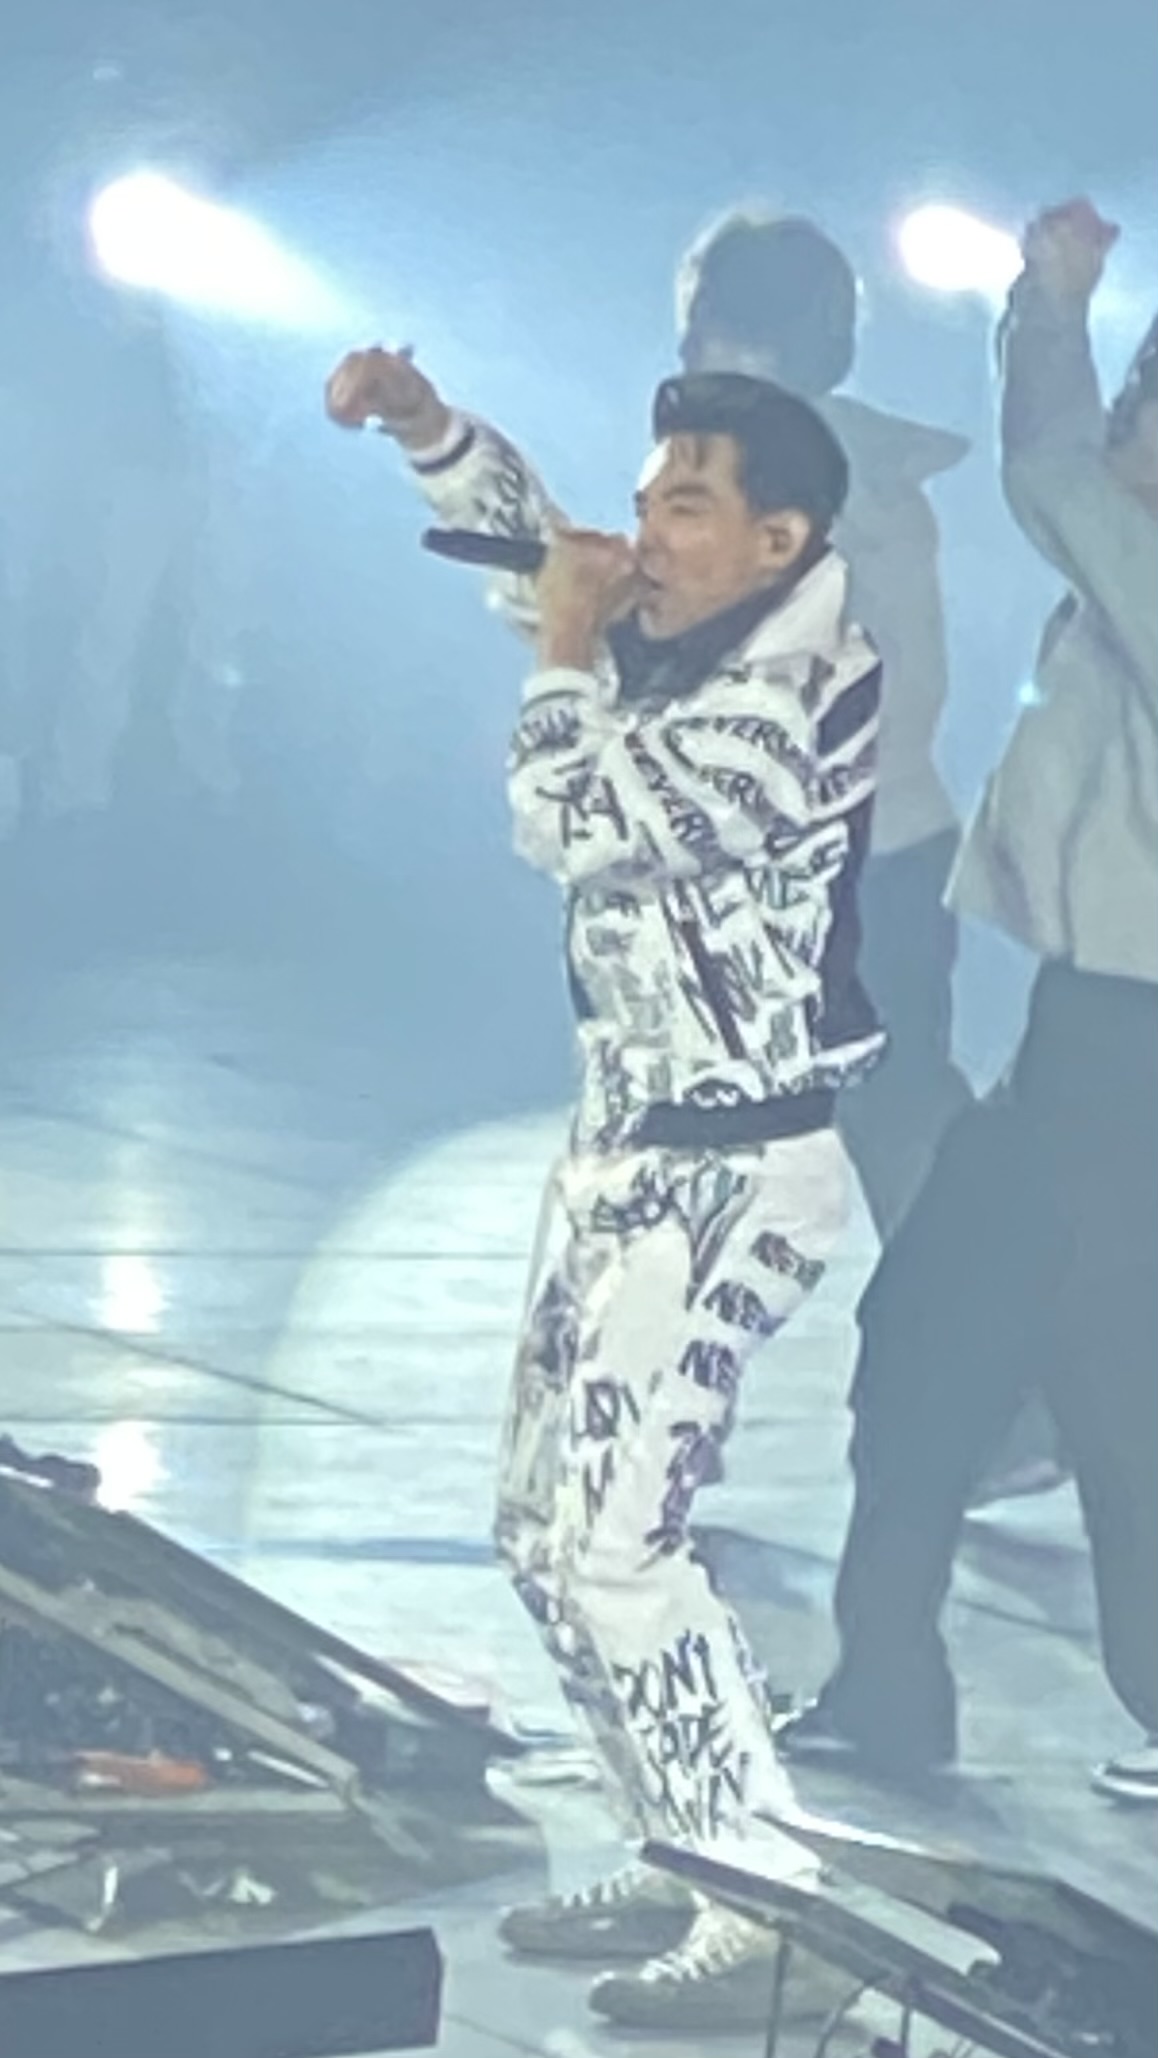
ปฏิภาณ ปฐวีกานต์

| name = ปฏิภาณ ปฐวีกานต์
| image = มอส ปฏิภาณ GRAMMY X RS 90’s Versary Concert.jpg
| caption = ปฏิภาณในคอนเสิร์ตแกรมมี่ อาร์เอส คอนเสิร์ตส|แกรมมี่ อาร์เอส ไนน์ตีส์เวอร์ซารี เมื่อ พ.ศ. 2566
| birth_name = สาธิต ตั้งโสภณ
| birth_place = กรุงเทพมหานคร ประเทศไทย
| nationality = ไทย
| education = โรงเรียนพันธะศึกษาโรงเรียนโยธินบูรณะมหาวิทยาลัยเทคโนโลยีราชมงคลตะวันออก วิทยาเขตอุเทนถวาย
| alma_mater = มหาวิทยาลัยเทคโนโลยีพระจอมเกล้าพระนครเหนือ
| years_active = พ.ศ. 2533–ปัจจุบัน
| spouse = ดวงพร ปฐวีกานต์(2554–ปัจจุบัน)
| children = สิสราญ ปฐวีกานต์ธานธาดา ปฐวีกานต์
| mother = บุษฎี ปฐวีกานต์
| father = กฤษณ์ ปฐวีกานต์
| family = ดุสิตา ปฐวีกานต์ (พี่สาว)
| awards = #รางวัล|ดูในบทความ
| module = กล่องข้อมูล นักร้อง
| embed = yes
| ชื่อจริง = ปฏิภาณ ปฐวีกานต์
| ค่าย = เอ็กแซ็กท์จีเอ็มเอ็ม แกรมมี่ช่องวัน 31
| เครื่องดนตรี = เสียงร้อง
ปฏิภาณ ปฐวีกานต์ (เกิด 23 มีนาคม พ.ศ. 2516) ชื่อเล่น มอส เป็นนักร้องและนักแสดงไทยเชื้อสายจีน|ชาวไทยเชื้อสายจีน จากค่ายจีเอ็มเอ็ม แกรมมี่ โด่งดังจากภาพยนตร์ กลิ้งไว้ก่อนพ่อสอนไว้ และละครซิตคอม 3 หนุ่ม 3 มุม
== ประวัติ ==
ปฏิภาณ ปฐวีกานต์ มีชื่อเดิมว่า สาธิต ตั้งโสภณ ต่อมาเปลี่ยนนามสกุลเป็น ปฏิภาณ ปฐวีกานต์ เมื่ออายุ 15 ปี ดารานักแสดงคนไหนบ้างที่เปลี่ยนทั้งชื่อและนามสกุล ในปี พ.ศ. 2531 เกิดเมื่อวันศุกร์ที่ 23 มีนาคม พ.ศ. 2516 เกิดที่ กรุงเทพมหานคร ที่โรงพยาบาลวชิรพยาบาล เป็นบุตรของนายกฤษณ์ และนางบุษฎี ปฐวีกานต์ มีพี่น้อง 2 คน เป็นคนสุดท้อง มีพี่สาว 1 คน ชื่อ ดุสิตา ปฐวีกานต์ (หม่อน) ส่วนสูง 178 จบการศึกษาระดับประถมศึกษาจากโรงเรียนพันธะศึกษา มัธยมศึกษาตอนต้นจากโรงเรียนโยธินบูรณะ ปวช.1-ปวส. ที่ มหาวิทยาลัยเทคโนโลยีราชมงคลตะวันออก วิทยาเขตอุเทนถวาย ปริญญาตรีครุศาสตร์อุตสาหกรรมบัณฑิต สาขาวิชาวิศวกรรมโยธา จาก มหาวิทยาลัยเทคโนโลยีพระจอมเกล้าพระนครเหนือ ได้ประกาศนียบัตรจากโรงเรียนการดนตรี สาขา VIT ENCORE จาก Musicians Institute in Hollywood ณ แคลิฟอร์เนีย ประเทศสหรัฐอเมริกา และ Web Design เมลเบิร์น ออสเตรเลีย "Mos Patiparn's Education" - Thai Stars : Mos Patiparn Pataweekarn
=== เข้าวงการ ===
เริ่มเข้าวงการเมื่ออายุ 16 ปี จากการชักนำของ "พจน์ อานนท์" โดยการถ่ายแบบในนิตยสาร "เธอกับฉัน" ในปี 2533 แสดงภาพยนตร์เรื่องแรก "กลิ้งไว้ก่อนพ่อสอนไว้" โด่งดังจนทำลายสถิติรายได้ภาพยนตร์สูงสุดในประวัติศาสตร์ในขณะนั้น และได้ร่วมงานกับเอ็กแซ็กท์เป็นครั้งแรกโดยรับบทเป็น "พีรพล" ในละครเรื่อง "3 หนุ่ม 3 มุม"
=== เริ่มเป็นที่รู้จัก ===
ต่อมาในปี 2535 แกรมมี่ได้จับเซ็นสัญญาเป็นนักร้องมีผลงานอัลบั้มแรกในชีวิต คือชุด "เอ้อเฮอ" และประสบความสำเร็จสูงสุดได้ 1 ล้าน 5 แสนแผ่นจากอัลบั้ม Mr.Mos จนปัจจุบันมีอัลบั้มรวม 9 อัลบั้ม และ 10 อัลบั้มพิเศษ ตอนเด็ก ๆ มอส มีความใฝ่ฝันอยากตั้งวงดนตรีของตัวเอง วงดนตรีที่มอสร่วมตั้งกับเพื่อน ชื่อวง "หมึกหกเลอะมุ้ง" ต่อด้วยผลงานด้านการแสดงมีผลงานละครเวทีเรื่องแรกคือ บางกอก 2485 เดอะมิวสิคัล ต่อด้วยละครเวทีที่ประสบความสำเร็จด้านยอดผู้ชมอย่าง ฟ้าจรดทราย เดอะมิวสิคัล นอกจากนี้ยังมีผลงานละครกับ เอ็กแซ็กท์ และ ช่อง 7 อีกหลายเรื่อง อาทิ หัวใจช็อกโกแลต, อุบัติเหตุหัวใจ, รักเกินพิกัดแค้น และ ด้วยแรงแห่งรัก
ปัจจุบันเป็นศิลปินและนักแสดงในสังกัด เอ็กแซ็กท์ ของ จีเอ็มเอ็ม แกรมมี่ มีผลงานละครดราม่าให้ชมทุกปี ละครซิตคอม ผู้กองเจ้าเสน่ห์ มีการฉายต่อเนื่องมาหลายปี และเป็นพิธีกรร่วมกับ ทรงสิทธิ์ รุ่งนพคุณศรี และ ศักดิ์สิทธิ์ แท่งทอง ในรายการ "3 หนุ่ม 3 มุม ทูไนท์"
ในวันที่ 28 กันยายน 2566 เขาได้ปล่อยซิงเกิลใหม่ในรอบ 15 ปีชื่อ โรแมนติก ซินโดรม ภายใต้สังกัดใหม่อย่าง Hello Entertainment ที่เจ้าตัวเป็นเจ้าของและผู้บริหาร ซิงเกิลเเรกในรอบ 15 ปี ‘มอส ปฎิภาณ’ ปล่อย ‘Romantic Syndrom’
== ผลงานเพลง ==
; อัลบั้ม
* 2535　　Mos เอ้อเฮอ
* 2537　　Mr.Mos ไม่รัก...ไม่ได้แล้ว
* 2538　　Moving Mos
* 2540　　Mos แมวหมู่
* 2541　　Mos Patiparn ปาร์ตี้
* 2544　　Mr.Mos ตอน Happy Trip...สลัด สะบัด
* 2545　　Mos Special 11 * ฉลองปีที่ 11 ในวงการ
* 2548　　Mos Patiparn
* 2551　　9 Mos (Nine Mos)
; อัลบั้มพิเศษ
* 2538　　อัลบั้มรวมเพลงประกอบละคร สามหนุ่มสามมุม ชุดความผูกพัน
* 2538　　ที่ว่างของเธอ * รวมศิลปิน
* 2539　　6.2.12 * รวมศิลปิน
* 2540　　MOS＆TATA * ร่วมงานกับ ทาทา ยัง
* 2544　　CHEER * รวมศิลปิน
* 2544　　MOSKAT * ร่วมงานกับ แคทรียา อิงลิช รวมเพลงจากละคร คน 2 คม
* 2546　　A:LIVE　PROJECT01/PROJECT 02
* 2546　　อัลบั้มเพลงประกอบละคร รักห้ามโปรโมท * ร่วมกับ พิม ซาซ่า
* 2547　　บางกอก 2485 The Musical (ชุด 1 Cast recording & ชุด 2 Original Songs)
* 2547　　อัลบั้มเพลงประกอบละคร รักเกินพิกัดแค้น
* 2549　　Narongvit Sleepless Society vol. 2 *รวมศิลปิน
* 2550　　ฟ้าจรดทราย เดอะมิวสิคัล Original Cast Recording
* 2550　　MOS-ICE-PECK "15 Films" * DVD รวม MV วางขายในประเทศญี่ปุ่น
* 2552　　Best Thai Pop MV In Japan Vol.1" * DVD รวม MV วางขายในประเทศญี่ปุ่น
* 2553　　ACTS Track 4 อัลบั้มเพลงประกอบละคร หัวใจพลอยโจร * ร่วมกับ พิม พิมมาดา, ฟลุค เดอะสตาร์, แก้ม วิชญาณี และ กาย รัชชานนท์
; ซิงเกิล
* 2538　　EP Teenage Festival * รวมศิลปินวัยรุ่นของค่ายแกรมมี่
* 2538　　Moving Mos - MOS * ซิงเกิลหัวใจลัดฟ้าจากอัลบั้ม Moving Mos
* 2538　　6.2.12 - MOS & NAT * จากอัลบั้ม 6.2.12
* 2540　　ทิ้งกันได้ไง/เพียงเพื่อน - MOS & TATA * ร่วมงานกับ ทาทา ยัง
* 2540　　Happy Birthday (วันของเธอ) - MOS
* 2540　　EP Happy Birthday - MOS, TATA & NAT * ร่วมงานกับ ทาทา ยัง & นัท มีเรีย|นัท มีเรีย เบนเนเดดตี้
* 2566　　โรแมนติก ซินโดรม * ภายใต้สังกัด Hello Entertainment
; อัลบั้มรวมเพลง
* 2539　　ดับเบิ้ลฮิต มอส & อ้อม
* 2539　　รวมฮิต HAPPY MOS (รวมฮิตปกดำ)
* 2542　　รวมเพลง Karaoke มอส ปฏิภาณ ปฐวีกานต์
* 2543　　THE VERY BEST OF MOS
* 2546　　VERY MOS - Best Selected
* 2549　　Be My Mos
* 2567　　GRAMMY X RS Best Hits MOS * TAO ร่วมกับ สมชาย เข็มกลัด "(Collector's Vinyl Limited Edition จัดจำหน่ายโดย GMM Music)"
== ผลงานการแสดง ==
=== ภาพยนตร์ ===
* 2534 กลิ้งไว้ก่อนพ่อสอนไว้
* 2535 สะแด่วแห้ว!
* 2536 ปีหนึ่งเพื่อนกันและวันอัศจรรย์ของผม
* 2537 บันทึกจากลูก(ผู้)ชาย
* 2540 จักรยานสีแดง
* 2553 สองสิงห์ชิงมาเกิด (หนังดังสุดสัปดาห์)
* 2554 มือปราบปูนแตก "มือปราบปูนแตก" เรื่องสุดท้ายก่อนแต่งเมีย "มอส" เผยให้ "เต๋า" รับเพื่อนเจ้าบ่าว
* 2555 ชอบ! กด Like...ใช่! กด Love
* 2559 ป๊าด 888 แรงทะลุนรก
=== ละครเวที ===
* 2547 บางกอก 2485 เดอะมิวสิคัล
* 2550 ฟ้าจรดทราย|ฟ้าจรดทราย เดอะมิวสิคัล รับบท พันเอกชารีฟ อัลฟารัซ
* 2552 ลมหายใจ เดอะมิวสิคัล รับบท พัด
* 2556 ลัดดาแลนด์
=== ละครโทรทัศน์ ===
=== ซีรีส์และซิตคอม ===
* 2534 - 2541 3 หนุ่ม 3 มุม รับบท พีรพล , ซิตคอม (ช่อง 7 ผลิตโดย แกรมมี่เทเลวิชั่น / เอ็กแซ็กท์, ออกอากาศ 2534-2541)
*2536-2537 คู่ชื่นชุลมุน ช่อง 5 (รับเชิญ)​
* 2550 - 2559 ผู้กองเจ้าเสน่ห์ รับบท ผู้กองมานะ , ซิตคอม (ช่อง 3, ช่องวัน ผลิตโดย ซีเนริโอ, คู่กับ บุตรศรัณย์ ทองชิว, ออกอากาศ พ.ศ. 2550-2559)
* 2557 Club Friday The Series 4 หรือรักแท้จะแพ้ความต่าง รับบท พี่คิง คู่กับญี่ปุ่น ณภัทร บรรจงจิตไพศาล
* 2560 แสงจากพ่อ ตอน แสงหลังฝน รับบท ไม้
* 2560 4 โพดำ|ซิทคอมสั้น 4 โพดำการละคร ตอน หงส์ซิ่ง แค้นทะลุจอ รับบท อาฉี (นักแสดงรับเชิญ) (ช่องวัน 31 ผลิตโดย เอ็กแซ็กท์-ซีเนริโอ, ร่วมกับ วิชญาณี เปียกลิ่น, นภัทร อินทร์ใจเอื้อ, จารุวัฒน์ เชี่ยวอร่าม และ วราวุธ โพธิ์ยิ้ม)
* 2560 เป็นต่อ Uncensored Pool Party พี่ไม่ลืม รับบท พ.ต.ต. มานะ พิทักษ์ไทย /สารวัตรมานะ หรือ เสี่ยนะ (นักแสดงรับเชิญ) (ไลน์ทีวี ผลิตโดย เดอะ วัน เอ็นเตอร์ไพรส์)
* 2563 - 2564 3 หนุ่ม 3 มุม|3 หนุ่ม 3 มุม คูณ 2 รับบท พีรพล (ช่องวัน 31 ผลิตโดย เดอะ วัน เอ็นเตอร์ไพรส์)
* 2566 เพื่อนพ่อแล้วไง เป็นที่รักได้ก็แล้วกัน รับบท ดร. ปราชญ์ (เพื่อนของเกี๊ยว) (AIS Play ผลิตโดย ไทยซิตี้บิซ และ 678 แอ็กซ์)
=== มิวสิกวิดีโอ ===
* 2535 เสียใจ เสียฟอร์ม (คริสติน่า อากีล่าร์)
* 2544 ยิ่งเจ็บยิ่งรัก (แคทรียา อิงลิช, อัลบั้มคู่ มอสแคท)
* 2549 โสดเฉพาะคืนนี้ (พลพรรครักเอย, รับเชิญ)
* 2554 ในหลวงของแผ่นดิน
* 2555 คนไม่น่าสงสาร (ธิติมา ประทุมทิพย์)
* 2558 บัลลังก์เมฆ (ธงไชย แมคอินไตย์)
* 2561 เหตุผล (บงกช เจริญธรรม)
== ผลงานอื่น ๆ ==
; ผลงานพิธีกร
* 2550 3 หนุ่ม 3 มุม วาไรตี้, ช่อง 9
* 2551 3 หนุ่ม 3 มุม ทูไนท์, ช่อง 5
* 2554 Mos กินซ่า, ช่อง 5
* 2556 จูเนียร์ มาสเตอร์เชฟ ไทยแลนด์, ช่อง 3
; ผลงานโฆษณา
* 2533 ลูกอม Lolly (ผลงานก่อนเข้าแกรมมี่)
* 2533 ลูกอม SUGUS (ผลงานก่อนเข้าแกรมมี่)
* 2533 ขนมปัง Farm House (ผลงานก่อนเข้าแกรมมี่)
* 2533 หมากฝรั่ง LOTTE (ผลงานก่อนเข้าแกรมมี่)
* 2533 กาแฟ - ออกอากาศประเทศอินโดนีเซีย (ผลงานก่อนเข้าแกรมมี่)
* 2535 บะหมี่กึ่งสำเร็จรูป COCA
* 2536 เครื่องดื่ม COCA-COLA (มอส อย่างไรก็โค้ก)
* 2538 นม DUTCH MILL
* 2539 เครื่องดื่ม COCA-COLA (แบรนด์แอมบาสเดอร์ ชุด 6.2.12)
* 2540 เครื่องดื่ม COCA-COLA (แบรนด์แอมบาสเดอร์ ชุด มอส-ทาทา)
* 2540 มอเตอร์ไซค์ YAMAHA รุ่น Tiara
* 2541 มันฝรั่งทอด LAY'S
* 2544 หมากฝรั่ง LOTTE NO TIME
* 2545 เครือข่ายโทรศัพท์เคลื่อนที่ DTAC ชุด 3 หนุ่ม ทั่วไทย
* 2545 เครื่องดื่มบำรุงกำลัง เอ็ม-150
* 2551 รถกระบะ อีซูซุ ดีแมคซ์ Gold Series รุ่น Hi-Lander
* 2551 รถกระบะ อีซูซุ ดีแมคซ์ Platinum รุ่น Hi-Lander
* 2554 รถยนต์ เชฟโรเลต แคปติวา
* 2555 น้ำดื่มตราช้าง
* 2566 ผงปรุงรส โอชา
; ผลงานคอลัมนิสต์
* 2550 นิตยสารแพรว คอลัมน์ “Ginza - กินซ่าส์” ทุกปักษ์แรก (เริ่มฉบับ 10 ก.ย. 2550)
; กรรมการ
* 2558 สงครามนางงาม เดอะแคสท์ติ้งโปรเจกท์
== คอนเสิร์ต ==
ไฟล์:มอส-เต๋า GRAMMY X RS 90’s Versary Concert.jpg|180px|thumb|ปฏิภาณร้องเพลงร่วมกับสมชาย เข็มกลัด ในคอนเสิร์ต แกรมมี่ อาร์เอส คอนเสิร์ตส|แกรมมี่ อาร์เอส 90's Versary เมื่อ พ.ศ. 2566
* 2535　　คอนเสิร์ต Mos ปีระกา วาระวาเลนไทน์
* 2537　　คอนเสิร์ต 10 ปี แกรมมี่ (9 ม.ค. 2537 อินดอร์สเตเดี้ยมหัวหมาก)
* 2537　　คอนเสิร์ต Mr.Mos Sensurround
* 2537　　คอนเสิร์ต Mr.Mos อีกสักที กับ U.H.T. ก็ดีนะเพื่อน
* 2538　　คอนเสิร์ต Moving Mos มูฟเหนือเมฆ
* 2538　　คอนเสิร์ต Mos ในห้องรับแขก Guess Who's Moving
* 2539　　คอนเสิร์ต 6-2-12
* 2540　　คอนเสิร์ต Mos-Tata & Friends
* 2541　　คอนเสิร์ต จากเพื่อน พี่และน้อง แด่เรวัต พุทธินันทน์ Tribute to Rewat Buddhinan (1998) 
* 2544　　คอนเสิร์ต CHEER Greet Toom Boom
* 2545　　คอนเสิร์ต 10 ปี มอส ไม่รัก...ก็บ้าแล้ว
* 2545　　มหกรรมคอนเสิร์ตถูกใจคนไทย (Vol.1 : สตริง Grammy)
* 2545　　คอนเสิร์ต 10 ปี EXACT
* 2545　　คอนเสิร์ต เจ เจตริน Bangkok Show The Return of J Jetrin (มอส - แขกรับเชิญ)
* 2546　　Pattaya Music Festival 2003 (Vol. 1 Pop Rock)
* 2546　　คอนเสิร์ตทรัพย์สินทางปัญญา Highlight (Vol.1)
* 2549　　คอนเสิร์ต Sleepless Society vol. 2
* 2551　　คอนเสิร์ต 3 หนุ่ม 3 ไมค์ 2008 (3-5 ต.ค. 2551, 5 รอบ)
* 2552　　คอนเสิร์ต 12 ปี เสก โลโซ ใจสั่งมา (มอส - แขกรับเชิญ)
* 2554　　คอนเสิร์ต DJ On Stage (มอส - แขกรับเชิญ)
* 2557　　คอนเสิร์ต Patiparn Party 25 ปี Mr.Mos ณ รอยัล พารากอน ฮอลล์ (29-30 พฤศจิกายน 2557) Patiparn Party 25 ปี Mr.Mos
* 2666　　คอนเสิร์ต แกรมมี่ อาร์เอส คอนเสิร์ตส|GRAMMY X RS : ไนน์ตีส์เวอร์ซารี|90's Versary Concert (29-30 กรกฎาคม 2566)
* 2567　　คอนเสิร์ต 90's Forever (24 กุมภาพันธ์ 2567)
; คอนเสิร์ตที่ไม่มีบันทึกการแสดงสดออกวางขาย
* 2535　　คอนเสิร์ต 3 หนุ่ม 3 ไมค์ (แขกรับเชิญ : เพ็ญพักตร์, นุสบา, เกด นารากร, มี้ พิศมัย)
* 2536　　คอนเสิร์ต เปิดสมองของนายมอส ตอน ขอร้องไม่ต้องอั้น
* 2538　　คอนเสิร์ต Teenage Festival
* 2548　　คอนเสิร์ตด้วยแสงแห่งรัก The Light of Love (12 มีนาคม 2548)
* 2548　　งาน Miss Universe Pagient 2005, โชว์ชุด A Beautiful World, Impact Arena (25 มี.ค. 2548)
* 2548　　คอนเสิร์ตงานไชโยปีใหม่ 2549, สนามศุภชลาศัย (31 ธ.ค. 2548)
* 2549　　คอนเสิร์ตคนโสด, โรงละคร ถ.เพชรบุรีตัดใหม่ (โรงละครกรุงเทพเดิม) (11 มี.ค. 2549)
* 2549　　Pattaya International Music Festival 2006 (มี.ค. 2549)
* 2549　　คอนเสิร์ตงาน Thai Festival 2006, Yoyogi Park, Shibuya, Japan (13 พ.ค. 2549) ร่วมกับ เอ็ม อรรถพล และ พันช์
* 2549　　คอนเสิร์ต SCB Life+ Live Concert (3 หนุ่ม 3 มุม - กบ, แท่ง, มอส)
* 2550　　คอนเสิร์ตงาน JOINT SMILE Japan-Thailand Friendship Concert 2007, Shinagawa Stellarball, Tokyo, Japan (30 มิ.ย. 2550) ร่วมกับ ไอซ์ และ เป๊ค
* 2550　　คอนเสิร์ต MOS-ICE-PECK Live In Japan'07, Shibuya Guilty (7 ก.ค. 2550)
* 2552　　ทัวร์คอนเสิร์ต WANTED...By Mos Patiparn Live In Concert 2009 U.S. Tour ณ รัฐ Texas, Minnesota และ California รวม 4 โชว์ (10-17 เม.ย. 2552)
* 2552　　ทัวร์คอนเสิร์ต Mos Patiparn Live In Concert 2009 U.S. Tour ณ รัฐ Texas, California, Nevada, Massachusetts และ Louisiana รวม 6 โชว์ (26 ธ.ค. 2552-2 ม.ค. 2553)
== รางวัล ==
* 2537 รางวัลนักร้องดีเด่นตัวอย่างเยาวชน จากสำนักงานคณะกรรมการส่งเสริมและประสานงานเยาวชนแห่งชาติ ( สยช. )
* 2538, 2539 รางวัลศิลปินชายยอดนิยมรางวัล VOTE AWARDS
* 2539 นักศึกษาอาชีวะตัวอย่าง ที่ประสบความสำเร็จในการดำรงชีพ โดยคณะกรรมการเร่งรัดและติดตามผลการแก้ไขปัญหา เกี่ยวกับเยาวชนและสตรี
* 2540 รางวัลนักแสดง-นายแบบชายยอดนิยมจาก นิตยสาร HEART
* 2540 รางวัลเยาวชนดีเด่น สาขาสื่อมวลชน จากสำนักงานคณะกรรมการส่งเสริมและประสานงานเยาวชนแห่งชาติ ( สยช. )
* 2540 ศิลปินดีเด่นจากการต่อต้านยาเสพติด รางวัลภาพยนตร์แห่งชาติด้านการต่อต้านยาเสพติด
* 2540 รางวัลTEEN AWARD ดาวเด่นเป็นวัยรุ่นตัวอย่าง โครงการตามล่าหาดาว ของนิตยสารวัยหวาน
* 2540 ได้รับเลือกให้เป็นพรีเซ็นเตอร์โครงการรณรงค์การบริจาคโลหิตของสภากาชาดไทย
* 2541 ดารานำฝ่ายชายยอดนิยมจาก ไทยแลนด์บล็อดบิสเตอร์ เอ็นเตอร์เทนเมนท์ อวอว์ด
* 2541 ได้รับเครื่องราชอิสริยาภรณ์ เข็มกลัดทองเกียรติยศจากสำนักงาน คณะกรรมการป้องกันและปราบปรามยาเสพติด (ปปส.) ในฐานะศิลปินต่อต้านยาเสพติดดีเด่น
* 2544 ได้รับเลือกให้เป็น “ ทูตเยาวชนต่อต้านยาเสพติด ” ภายใต้โครงการ กองทัพไทยร่วมใจต้านภัยยาเสพติด
* 2544 ได้รับเลือกให้เป็นพรีเซ็นเตอร์โครงการรณรงค์ป้องกันและต่อต้านโรคเอดส์ โดยกระทรวงสาธารณสุข
* 2545 ได้รับเลือกให้เป็นพรีเซ็นเตอร์โครงการ “รักได้ ให้สมวัย” และรณรงค์การใช้ถุงยางอนามัย
* 2545 ได้รับรางวัล ELLE STYLE AWARDS 2002 สาขานักร้องชาย จากนิตยสาร ELLE
* 2545 ได้รับเลือกให้เป็นพรีเซ็นเตอร์รณรงค์ให้นิสิต นักศึกษา วัยรุ่นและเยาวชนไทยห่างไกลการพนันฟุตบอลโลก จากทบวง –มหาวิทยาลัย
* 2545 ได้รับเลือกให้เป็นพรีเซ็นเตอร์โครงการจัสท์เซย์โน
* 2545 ได้รับพระราชทานรางวัลลูกกตัญญู จากพระองค์เจ้าโสมสวลี ฯ จัดโดยสภาสังคมสงเคราะห์แห่งประเทศไทย
* 2545 พี่อุปถัมภ์ ให้กับเยาวชนจากสถานพินิจทั่วประเทศ โครงการโรงเรียนวิวัฒน์พลเมือง ค่ายฟื้นฟูและพัฒนาคุณภาพชีวิต
* 2546 ได้รับเลือกเป็นพรีเซ็นเตอร์โครงการรณรงค์ต่อต้านยาเสพติดเพื่อความมั่นคงของชาติ โดยได้รับการติดเข็มสัญลักษณ์ กอ.รมน.เพื่อเป็นตัวแทนโครงการ จัดโดยกองอำนวยการรักษาความมั่นคงภายใน
* ได้รับเลือกให้เป็นบุคคลตัวอย่างด้านการส่งเสิรมศิลปวัฒนธรรมไทยและบำเพ็ญประโยชน์ สาขาผู้มีมารยาทงาม เพื่อส่วนรวมในฐานะ เพชรสยาม ประจำปี 2546 จัดโดยสำนักงานศิลปวัฒนธรรม สถาบันราชภัฏจันทรเกษม
* 2546 ได้รับเลือกให้เป็นพรีเซ็นเตอร์ประชาสัมพันธ์ให้ประชาชนทั่วไปร่วมอุดหนุนเสื้อยืดรูปลิงของมูลนิธิฯ เนื่องในวโรกาส ที่สมเด็จพระนางเจ้าฯ พระบรมราชินีนาถ จะทรงเจริญพระชนมายุครบ 72 พรรษา ในปี 2547
* 2546 ได้รับการคัดเลือกให้เป็นผู้นำเยาวชนในสาขาศิลปิน ภายในงานอนุสาวรีย์แห่งความดีงามของแม่
* 2552 ได้รับรางวัลพระเอกยอดกตัญญูประจำปี 2552 จากงาน Star Party 20 ปี ทีวีพูล โดยรวบรวมคะแนนจากการสำรวจของสวนดุสิตโพลล์
* 2552 นิตยสาร Hamburgur ได้จัดเป็นหนึ่งใน The 50 Best Actors ในรอบ 50 ปีของวงการบันเทิงไทย
== ชีวิตส่วนตัว ==
มอส ปฏิภาณ สมรสกับดวงพร ลือกิตินันท์ แฟนสาวนอกวงการ และอดีตประชาสัมพันธ์ค่ายแกรมมี่ หลังจากทั้งคู่คบหาดูใจกันมา 9 ปีเต็ม โดยได้มีพิธีหมั้นเมื่อวันที่ 30 มีนาคม พ.ศ. 2554 ณ โรงแรม เดอะ ไทด์ รีสอร์ท จังหวัดชลบุรี ไทยรัฐ. 'มอส'ขนเงินสดเฉียด3ล้าน ทอง100บาทสู่ขอ'น้องเกม". เข้าถึง 31-03-2554. และจัดงานฉลองสมรสวันที่ 3 เมษายน พ.ศ. 2554 ที่โรงแรมเซ็นทาราแกรนด์ แอท เซ็นทรัลเวิลด์ มอส ควง เกม ฉลองวิวาห์หวาน รอ 1 ปีมีลูก
ปัจจุบันทั้งคู่มีบุตรด้วยกันสองคน เป็นบุตรหญิงทั้งคู่ คนแรกชื่อ ด.ญ. สิสราญ ปฐวีกานต์ (ชื่อเล่น : โสน)​ (สะโหฺน) เกิดเมื่อวันที่ 25 กุมภาพันธ์ พ.ศ. 2555. 'มอส' มีความสุขที่สุด 'เกม' คลอดลูกสาว ตั้งชื่อ 'สิสราญ' มอส ปฏิภาณ เฮลั่น กำลังจะมีลูกคนที่ 2 ลุ้นอยากได้ลูกชายและคนที่สอง ชื่อ ด.ญ. ธานธาดา ปฐวีกานต์ (ชื่อเล่น : บัวสวรรค์)​ เกิดเมื่อวันที่ 12 มิถุนายน พ.ศ. 2558 มอส ปฏิภาณ แจงตั้งชื่อลูกคนที่ 2 ว่า สวรรค์ ยืนยันไม่ได้ตั้งใจเล่นของสูง
== อ้างอิง ==
== แหล่งข้อมูลอื่น ==
* Mos-Fanclub.com
* Mos Patiparn Official Fanpage
* Mos Patiparn Official Japan Site
* Mistermosclub.com
* Patiparn.com
* Mos Patiparn Archives
* MOS Thread @ Popcornfor2.com
* มอส ปฏิภาณ แฟนคลับ @ EXACT-SCENERIO
*
*
* ข้อมูลมอส ปฏิภาณจาก นสพ.มติชน
* ประวัติ อัลบั้มดารา ปฏิภาณ ปฐวีกานต์ จาก Nangdee.com
หมวดหมู่:บุคคลที่เกิดในปี พ.ศ. 2516
หมวดหมู่:บุคคลที่ยังมีชีวิตอยู่
หมวดหมู่:ชาวไทยเชื้อสายจีน
หมวดหมู่:นักแสดงชายชาวไทย
หมวดหมู่:นักร้องชายชาวไทย
หมวดหมู่:นักร้องป็อปไทย
หมวดหมู่:ศิลปินสังกัดจีเอ็มเอ็ม แกรมมี่
หมวดหมู่:ศิลปินที่เป็นแนวร่วมกปปส.
หมวดหมู่:บุคคลจากโรงเรียนโยธินบูรณะ
หมวดหมู่:บุคคลจากมหาวิทยาลัยเทคโนโลยีราชมงคลตะวันออก
หมวดหมู่:บุคคลจากคณะวิศวกรรมศาสตร์ มหาวิทยาลัยเทคโนโลยีพระจอมเกล้าพระนครเหนือ